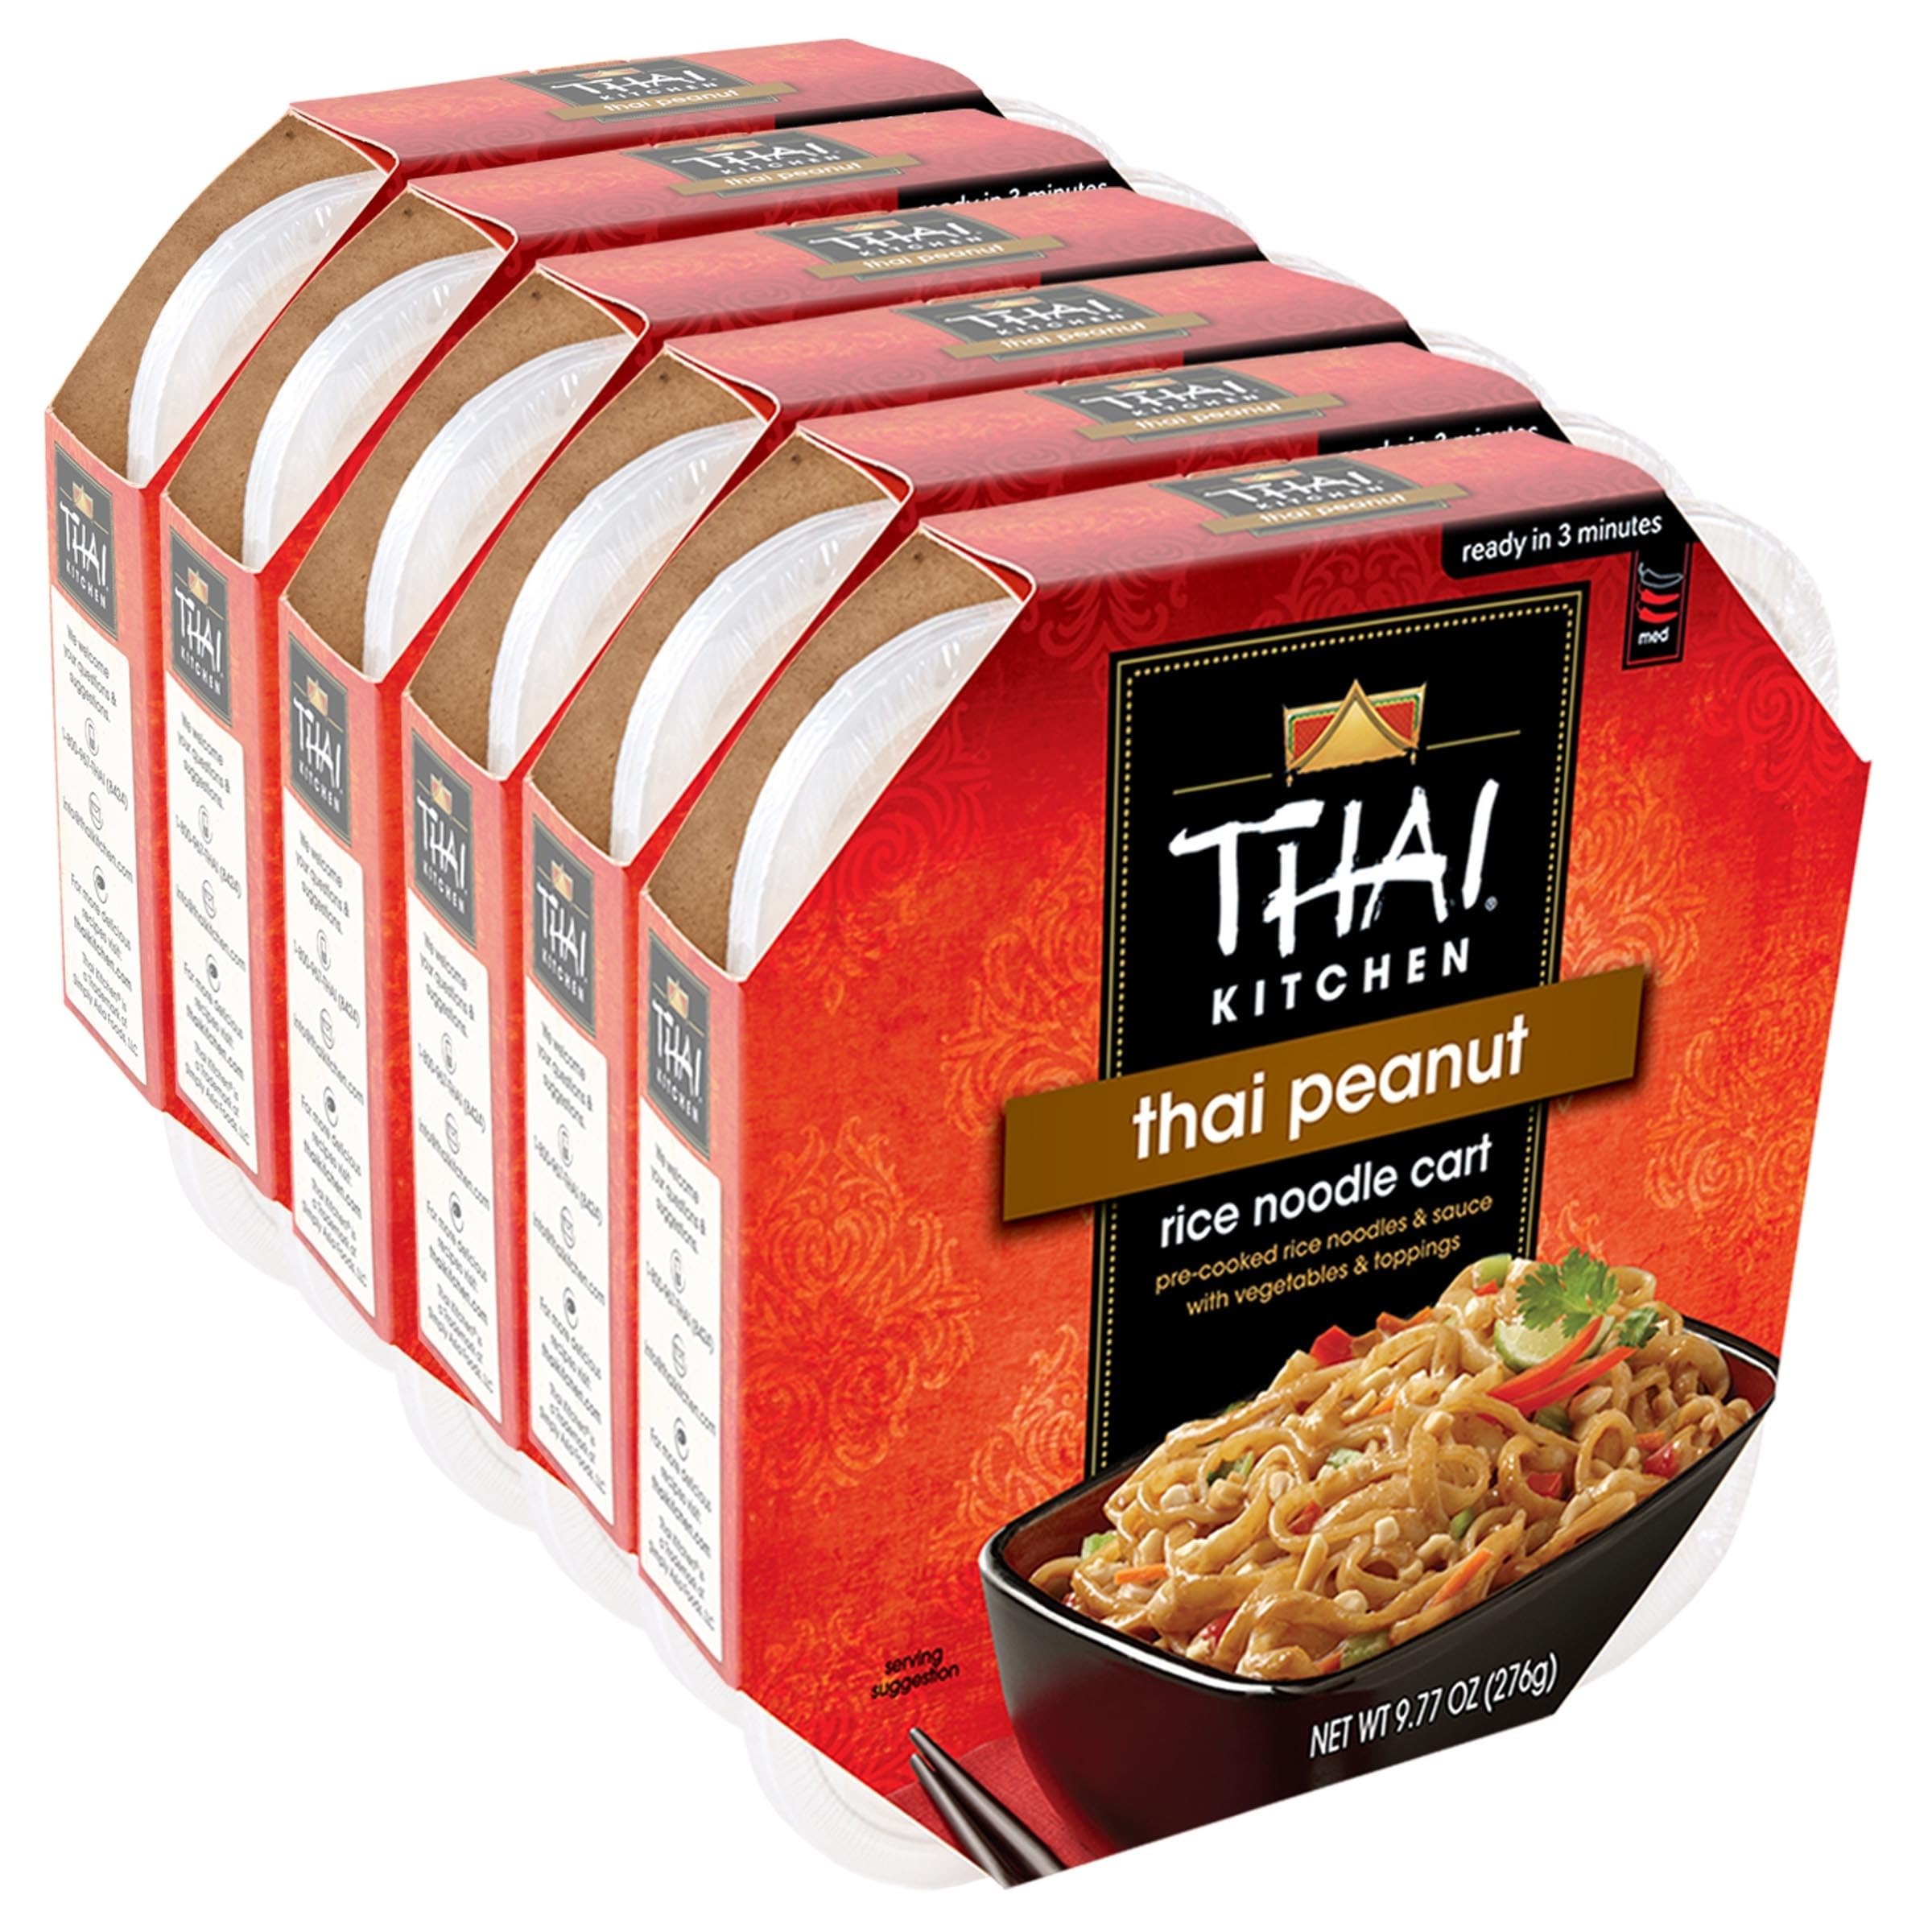
Item Name: Thai Kitchen Gluten Free Thai Peanut Rice Noodle Cart, 9.77 oz (Pack of 6)
Bullet Point 1: Traditional Thai recipe features peanuts, vegetables and crunchy toppings
Bullet Point 2: Gluten free
Bullet Point 3: Steamed rice noodles, not fried
Bullet Point 4: Easy microwavable meal ready in just 3 minutes
Bullet Point 5: FUN FACT: Get in touch with your inner chef and stir in cooked chicken, shrimp, scrambled egg or tofu!
Value: 58.62
Unit: Ounce

Price: 7.24